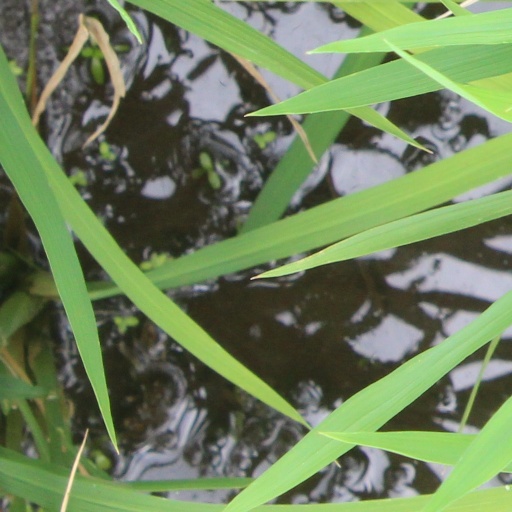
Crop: rice